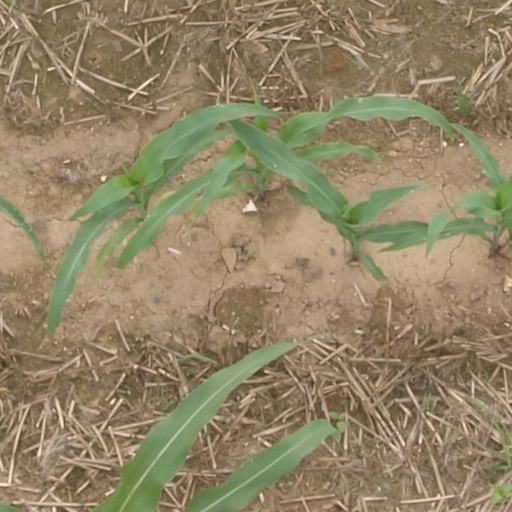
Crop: maize; corn